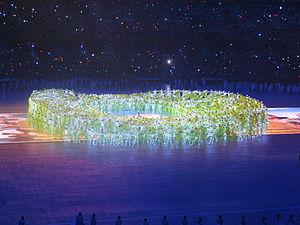
Cérémonie d'ouverture des Jeux Olympiques de Pékin en août 2008